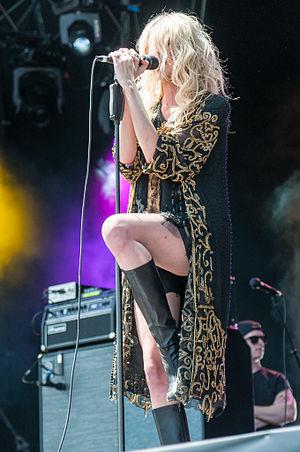
The Pretty Reckless est un groupe de rock alternatif américain, originaire de New York. Formé en 2009 par Taylor Momsen, il est composé de Ben Phillips à la guitare, Mark Damon à la basse, Jamie Perkins à la batterie ainsi que Taylor Momsen au chant. En date, le groupe compte trois albums : Light Me Up en 2010, Going to Hell en 2014 et Who you Selling For en 2016.